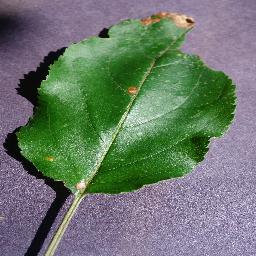
Label: Apple___Black_rot